Navillera (TV series)

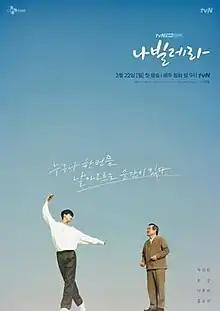
Promotional poster

Navillera is a 2021 South Korean television series starring Park In-hwan, Song Kang, Na Moon-hee, and Hong Seung-hee. Based on the Daum webtoon of the same name written by Hun and illustrated by Ji-min between 2016 and 2017, it aired on tvN from March 22 to April 27, 2021. It is also available for streaming on Netflix.